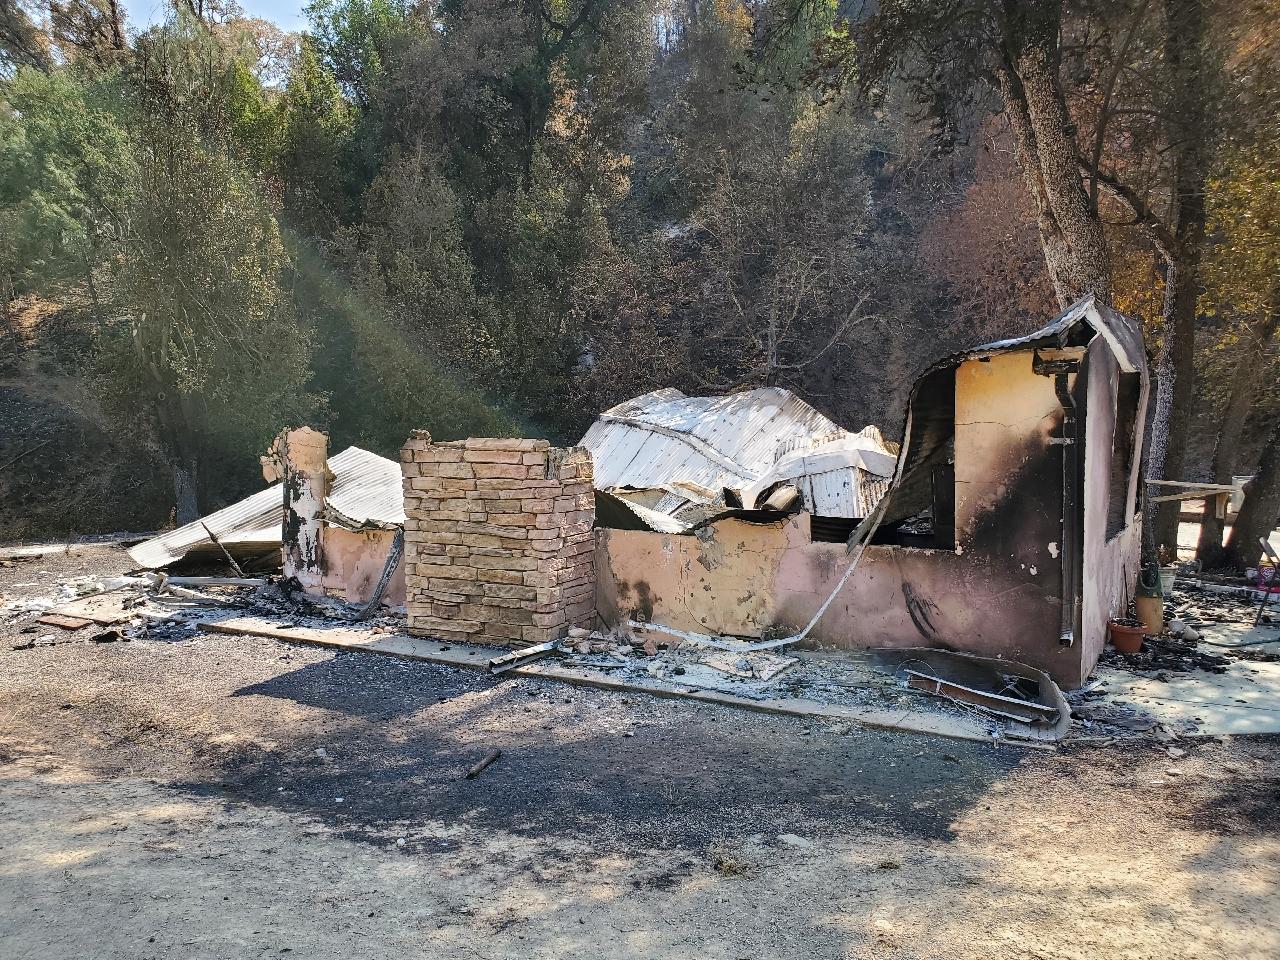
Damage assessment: destroyed